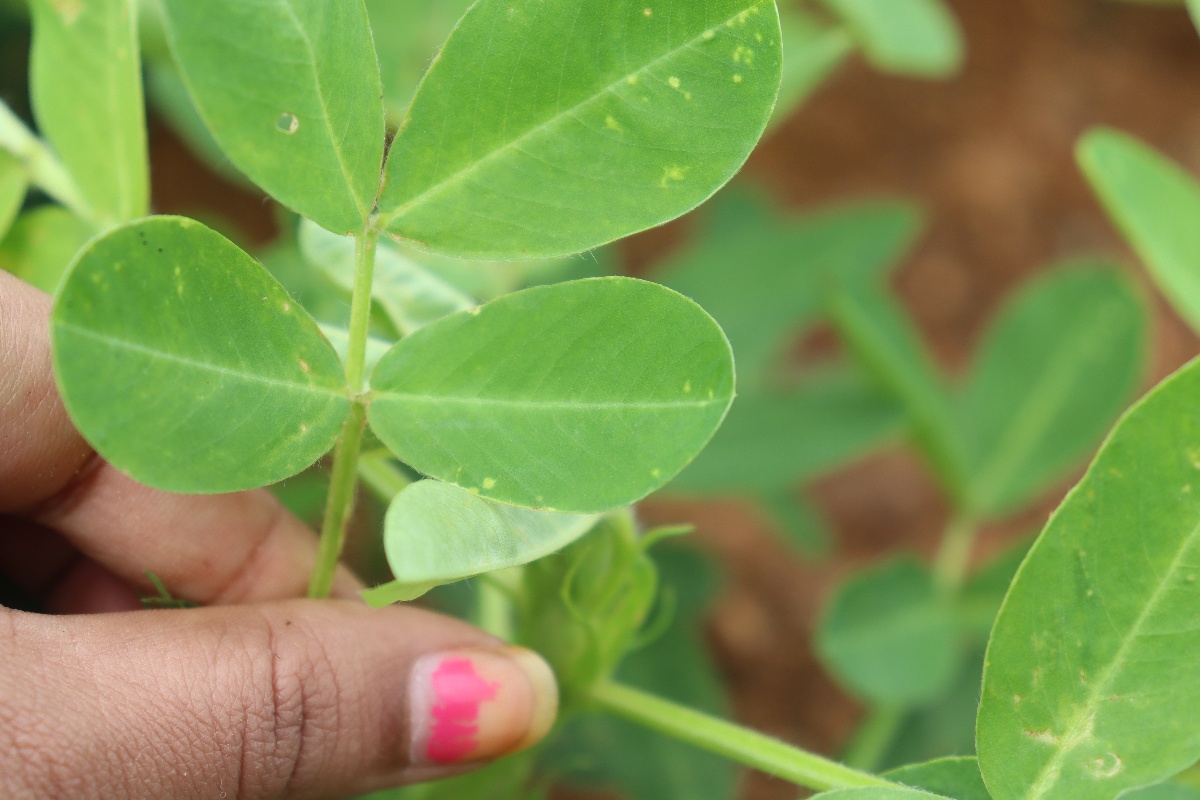
Label: early_leaf_spot